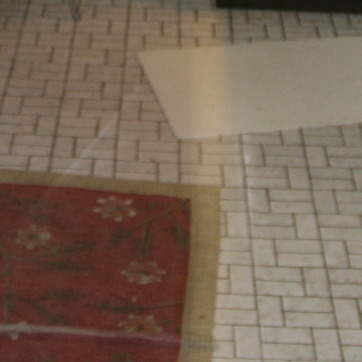
Material: carpet